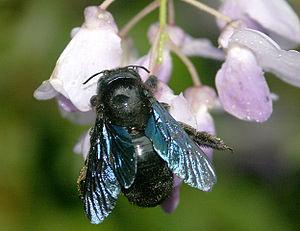
Les Xylocopes ou Abeilles charpentières forment un genre d'insectes hyménoptères de la famille des Apidés. Toutes les espèces d'abeilles de la tribu Xylocopini sont aujourd'hui classées dans ce genre.
Xylocopa valga est une espèce d'abeilles charpentières du genre Xylocopa, très proche du xylocope violacé.